Koen Peeters

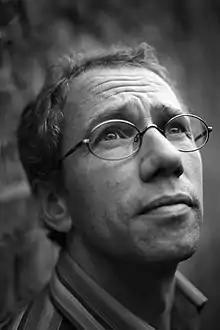
Koen Peeters.

Koen Peeters (Turnhout, 9 March 1959) is a Belgian writer. He was shortlisted for the Libris Literature Prize for his book the "Great European Novel" which has since been translated into multiple languages. He received the Ferdinand Bordewijk Prize in 2010 for "De bloemen". In 2017 he received the ECI Literature Prize for "De mensengenezer".